Tecmo's Deception: Invitation to Darkness

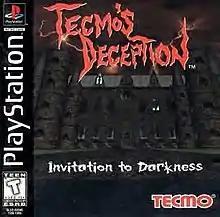
North American cover art

Tecmo's Deception: Invitation to Darkness is a 1996 action role-playing video game developed and published by Tecmo for the PlayStation. Although often referred to simply as "Deception", the game's official title is "Tecmo's Deception". "Tecmo's Deception" was released as Kokumeikan (刻命館) in Japan, and as Devil's Deception in Europe by Sunsoft. The game inverts the common tropes of role-playing video games by placing the player in the role of an evil lord who must use traps and monsters to kill the adventuring parties which invade his castle. As the story progresses, the player character learns he has been the victim of multiple deceptions, and must decide whether to proceed with his plan to revive the Devil or convert to the cause of good.